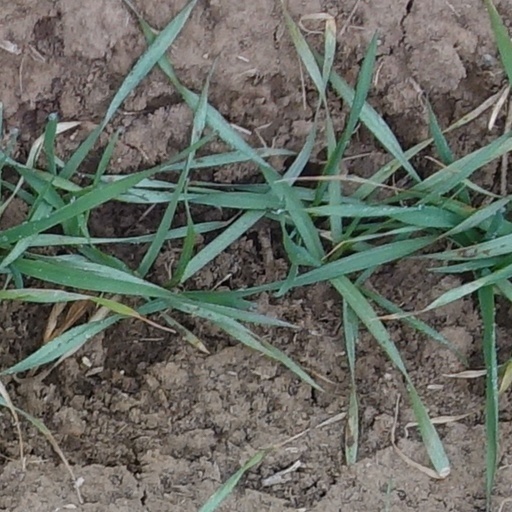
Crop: wheat